Kuai Kuai culture

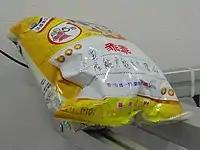
Five-spice-flavored Kuai Kuai on a conveyor belt.

The placement Kuai Kuai is often closely tied to machinery and equipment, so it is often considered part of the essential supply chain in the information industry in Taiwan. In 2016, the earthquake in Kaohsiung damaged the production line of TSMC in Southern Taiwan Science Park, and the TSMC engineers ordered a special edition of Kuai Kuai after they repaired the production line for the company staff. On the bag is customized print bearing the words "FAB14A 222K limited edition" (FAB14A 222K限定) and the mascot of the factory black-faced spoonbill; the limited edition bag could be found being sold on the internet for twenty times the ordinary price. After the event, other information companies also commissioned the Kuai Kuai company for custom editions. For example, Microsoft in Taiwan has collaborated with Kuai Kuai for the special edition of the "Peacock rice puff"; in March 2017, when the Taoyuan Airport MRT was opened, the MRT made 60,000 green bags that read, "Just take the MRT, it saves time" for the general public; Chang Hwa Bank also collaborated with Kuai Kuai to produce golden bags of five spice flavored Kuai Kuai.